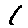
Label: 1